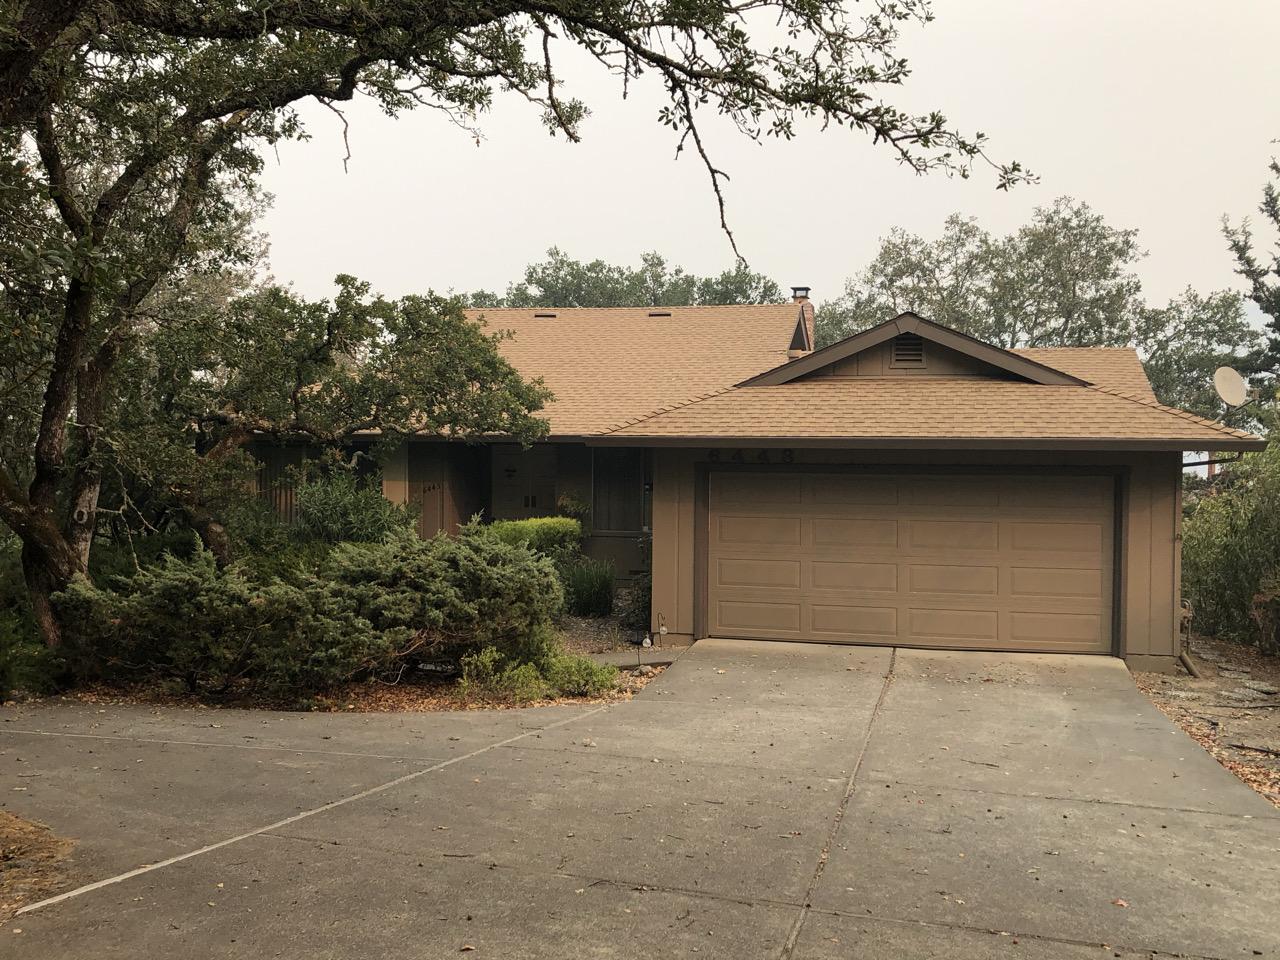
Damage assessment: no_damage